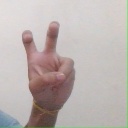
अक्षर: ई